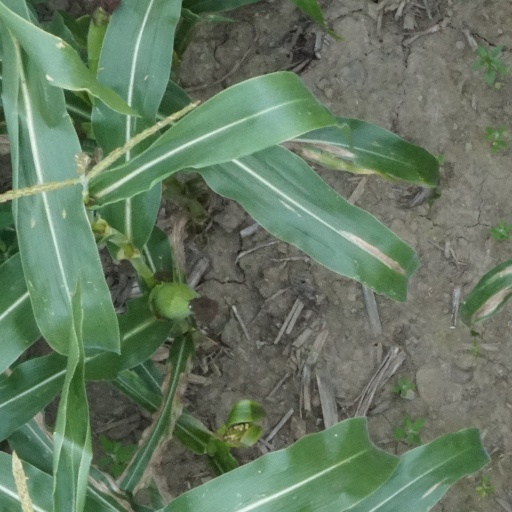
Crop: maize; corn